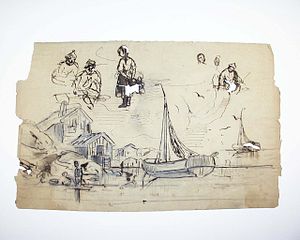
Jerngallusblæk
Eksempel på nedbrudt jerngallusblæk-tegning. Uregistreret dokument uden ophavsmand, Det Kongelige Bibliotek
Eksempel på nedbrudt jerngallusblæk-tegning. Uregistreret dokument uden ophavsmand, Det Kongelige Bibliotek
Jerngallusblæk er en type blæk, der er selvdestruktiv og samtidig kan nedbryde det papir, det er blevet anvendt på. Blækket vil i sidste ende forårsage huller i papiret og dermed ikke længere selv være at se. Blækket er lavet af jernsalte og tannin fra galler.